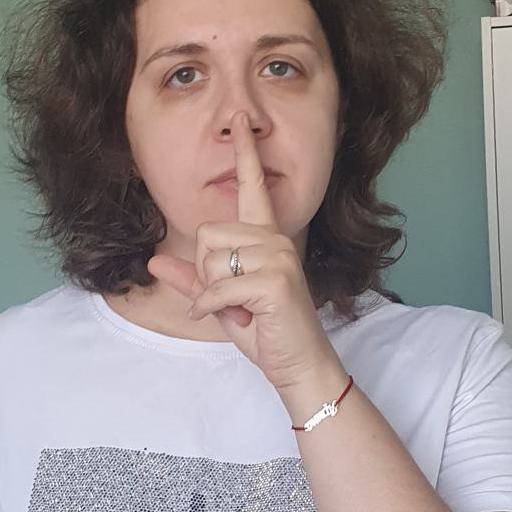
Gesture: mute